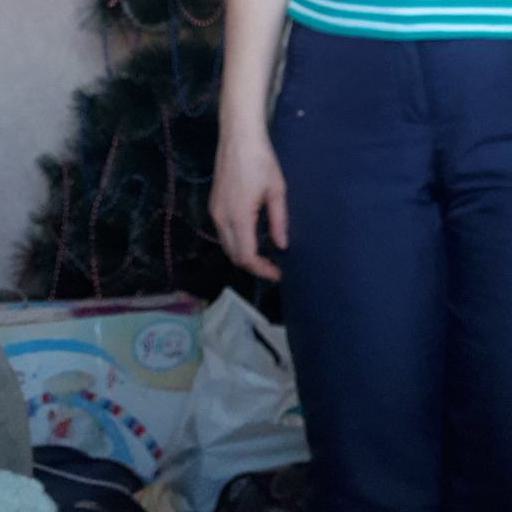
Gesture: no_gesture